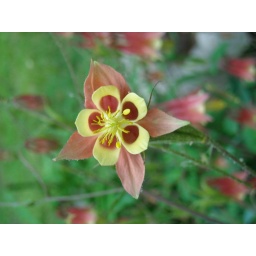
A pink and yellow Colunbine flower in my flower garden